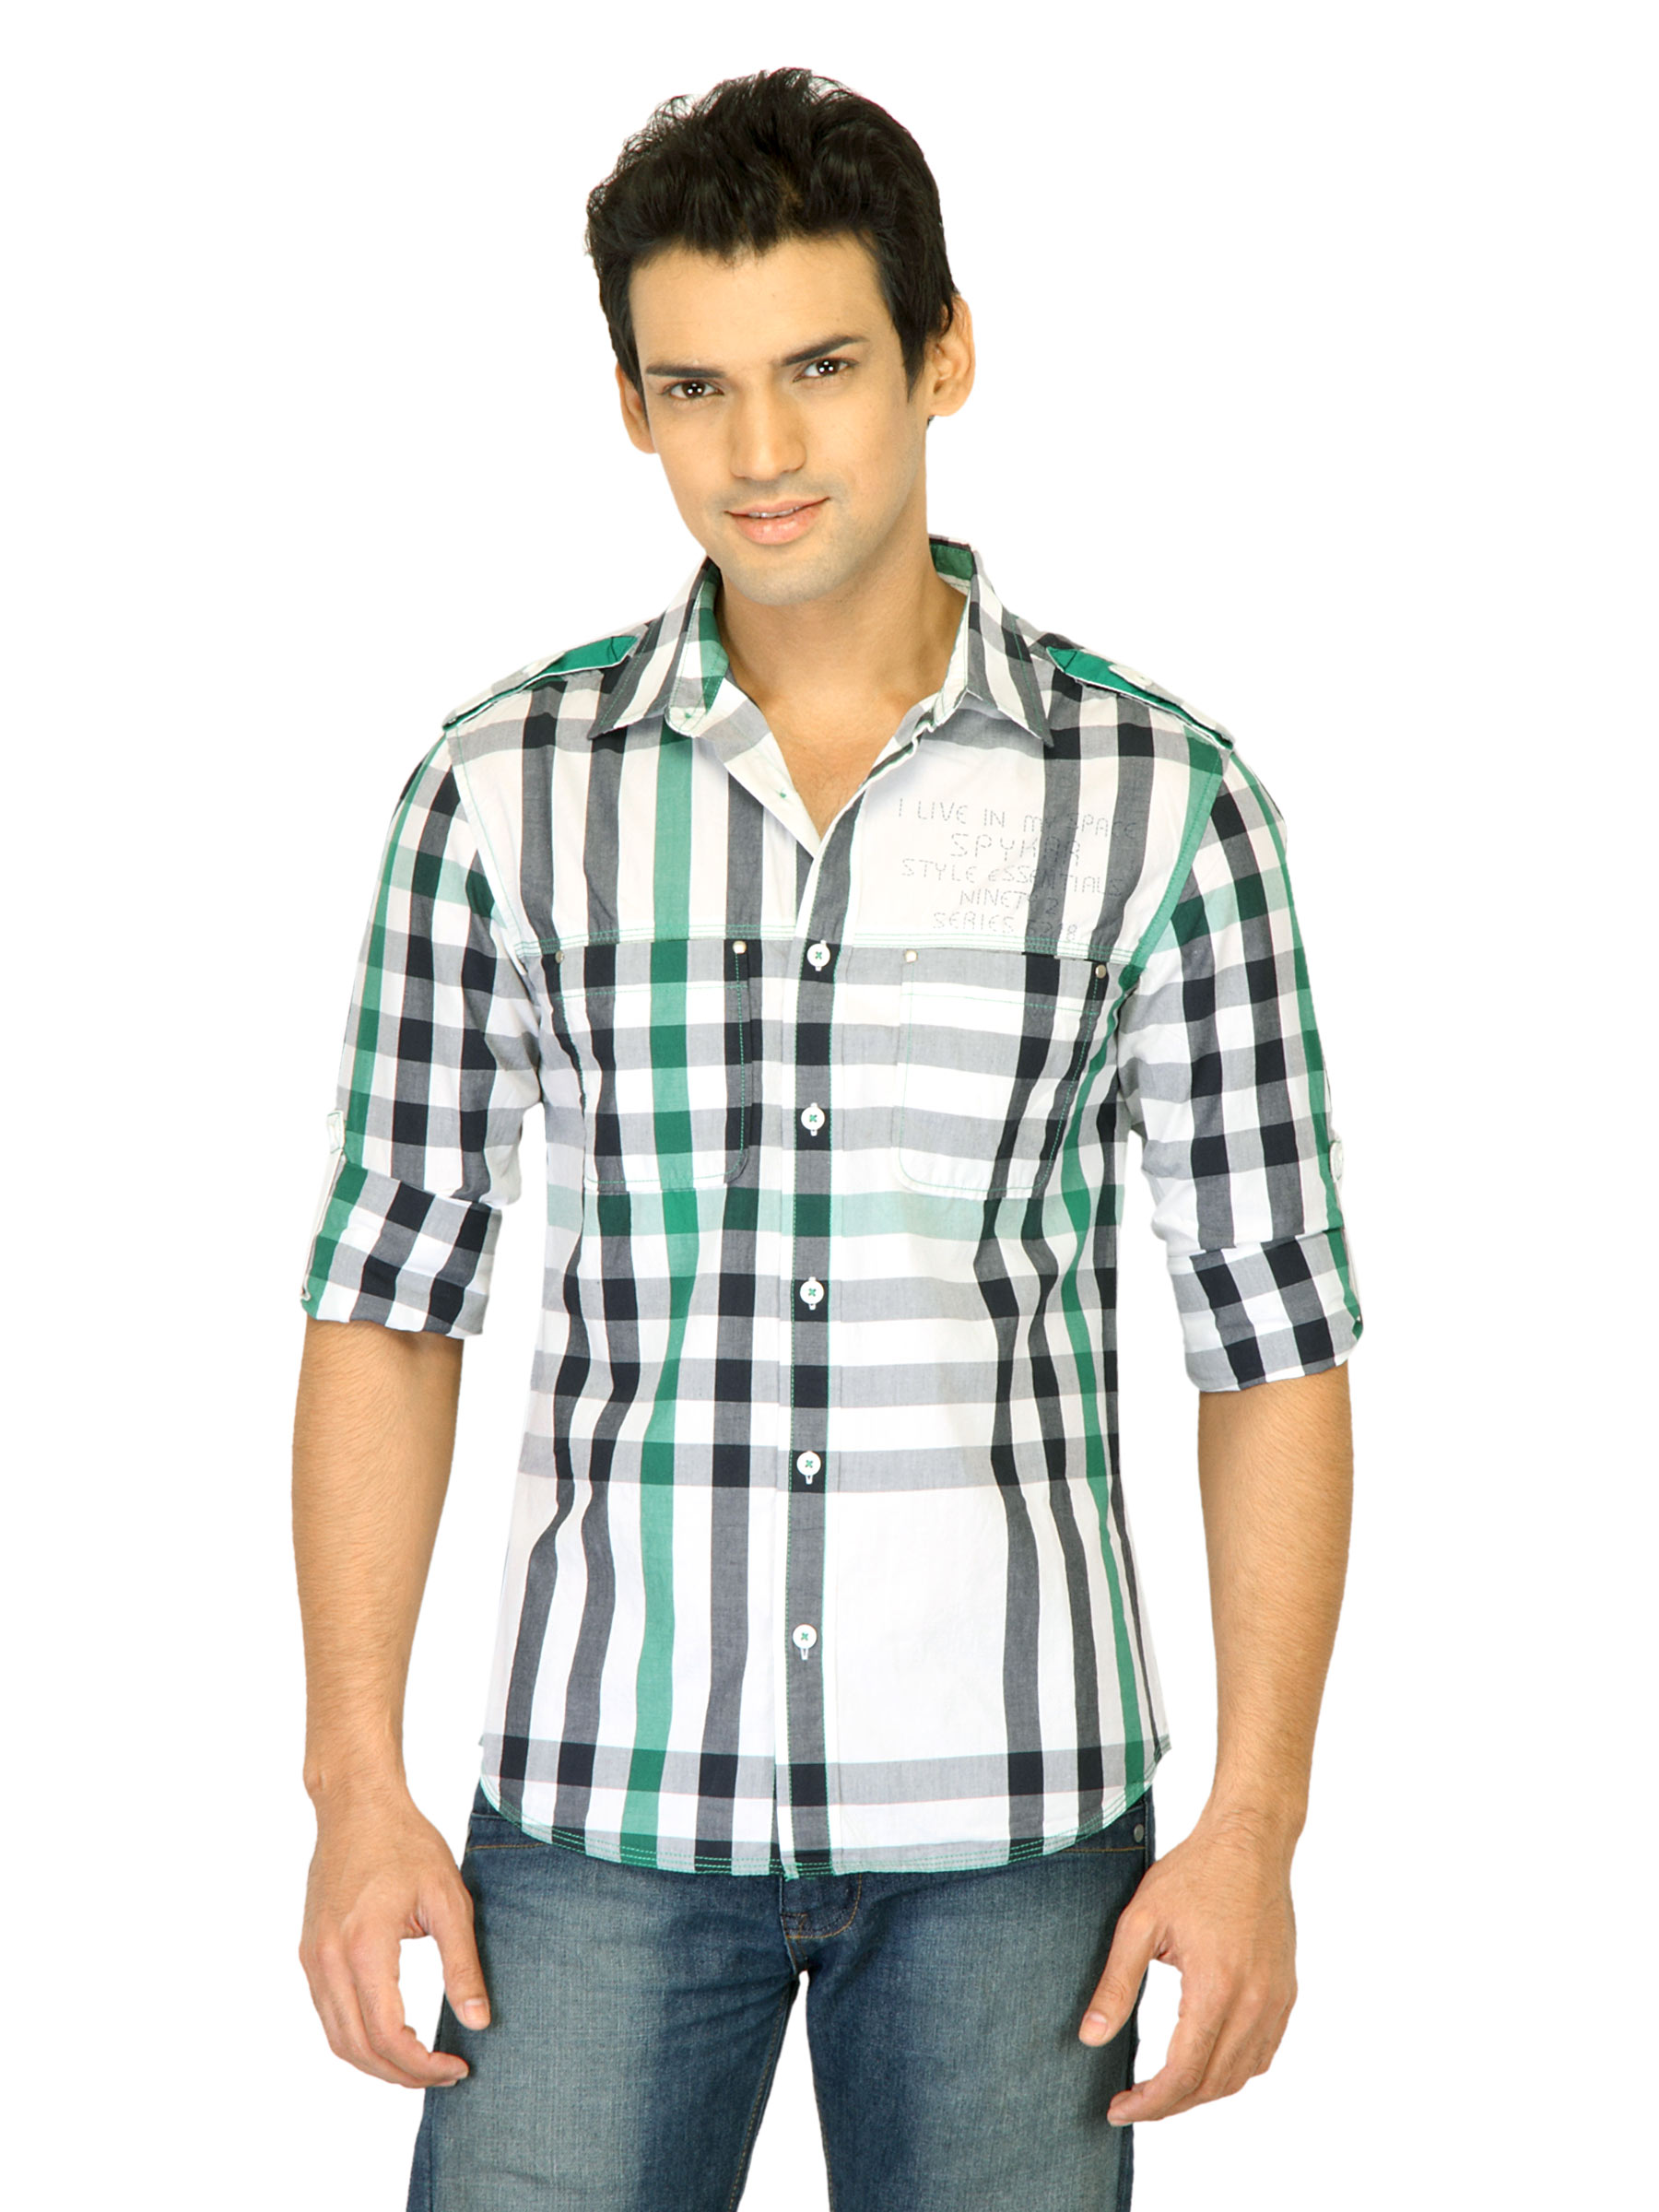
Spykar Men Check White Shirts
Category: Apparel / Topwear / Shirts
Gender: Men
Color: White
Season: Fall 2011
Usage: Casual